Ringo and His Golden Pistol

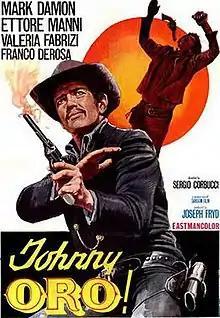
Italian theatrical release poster

Ringo and His Golden Pistol is a 1966 Italian Spaghetti Western film directed by Sergio Corbucci and starring Mark Damon.